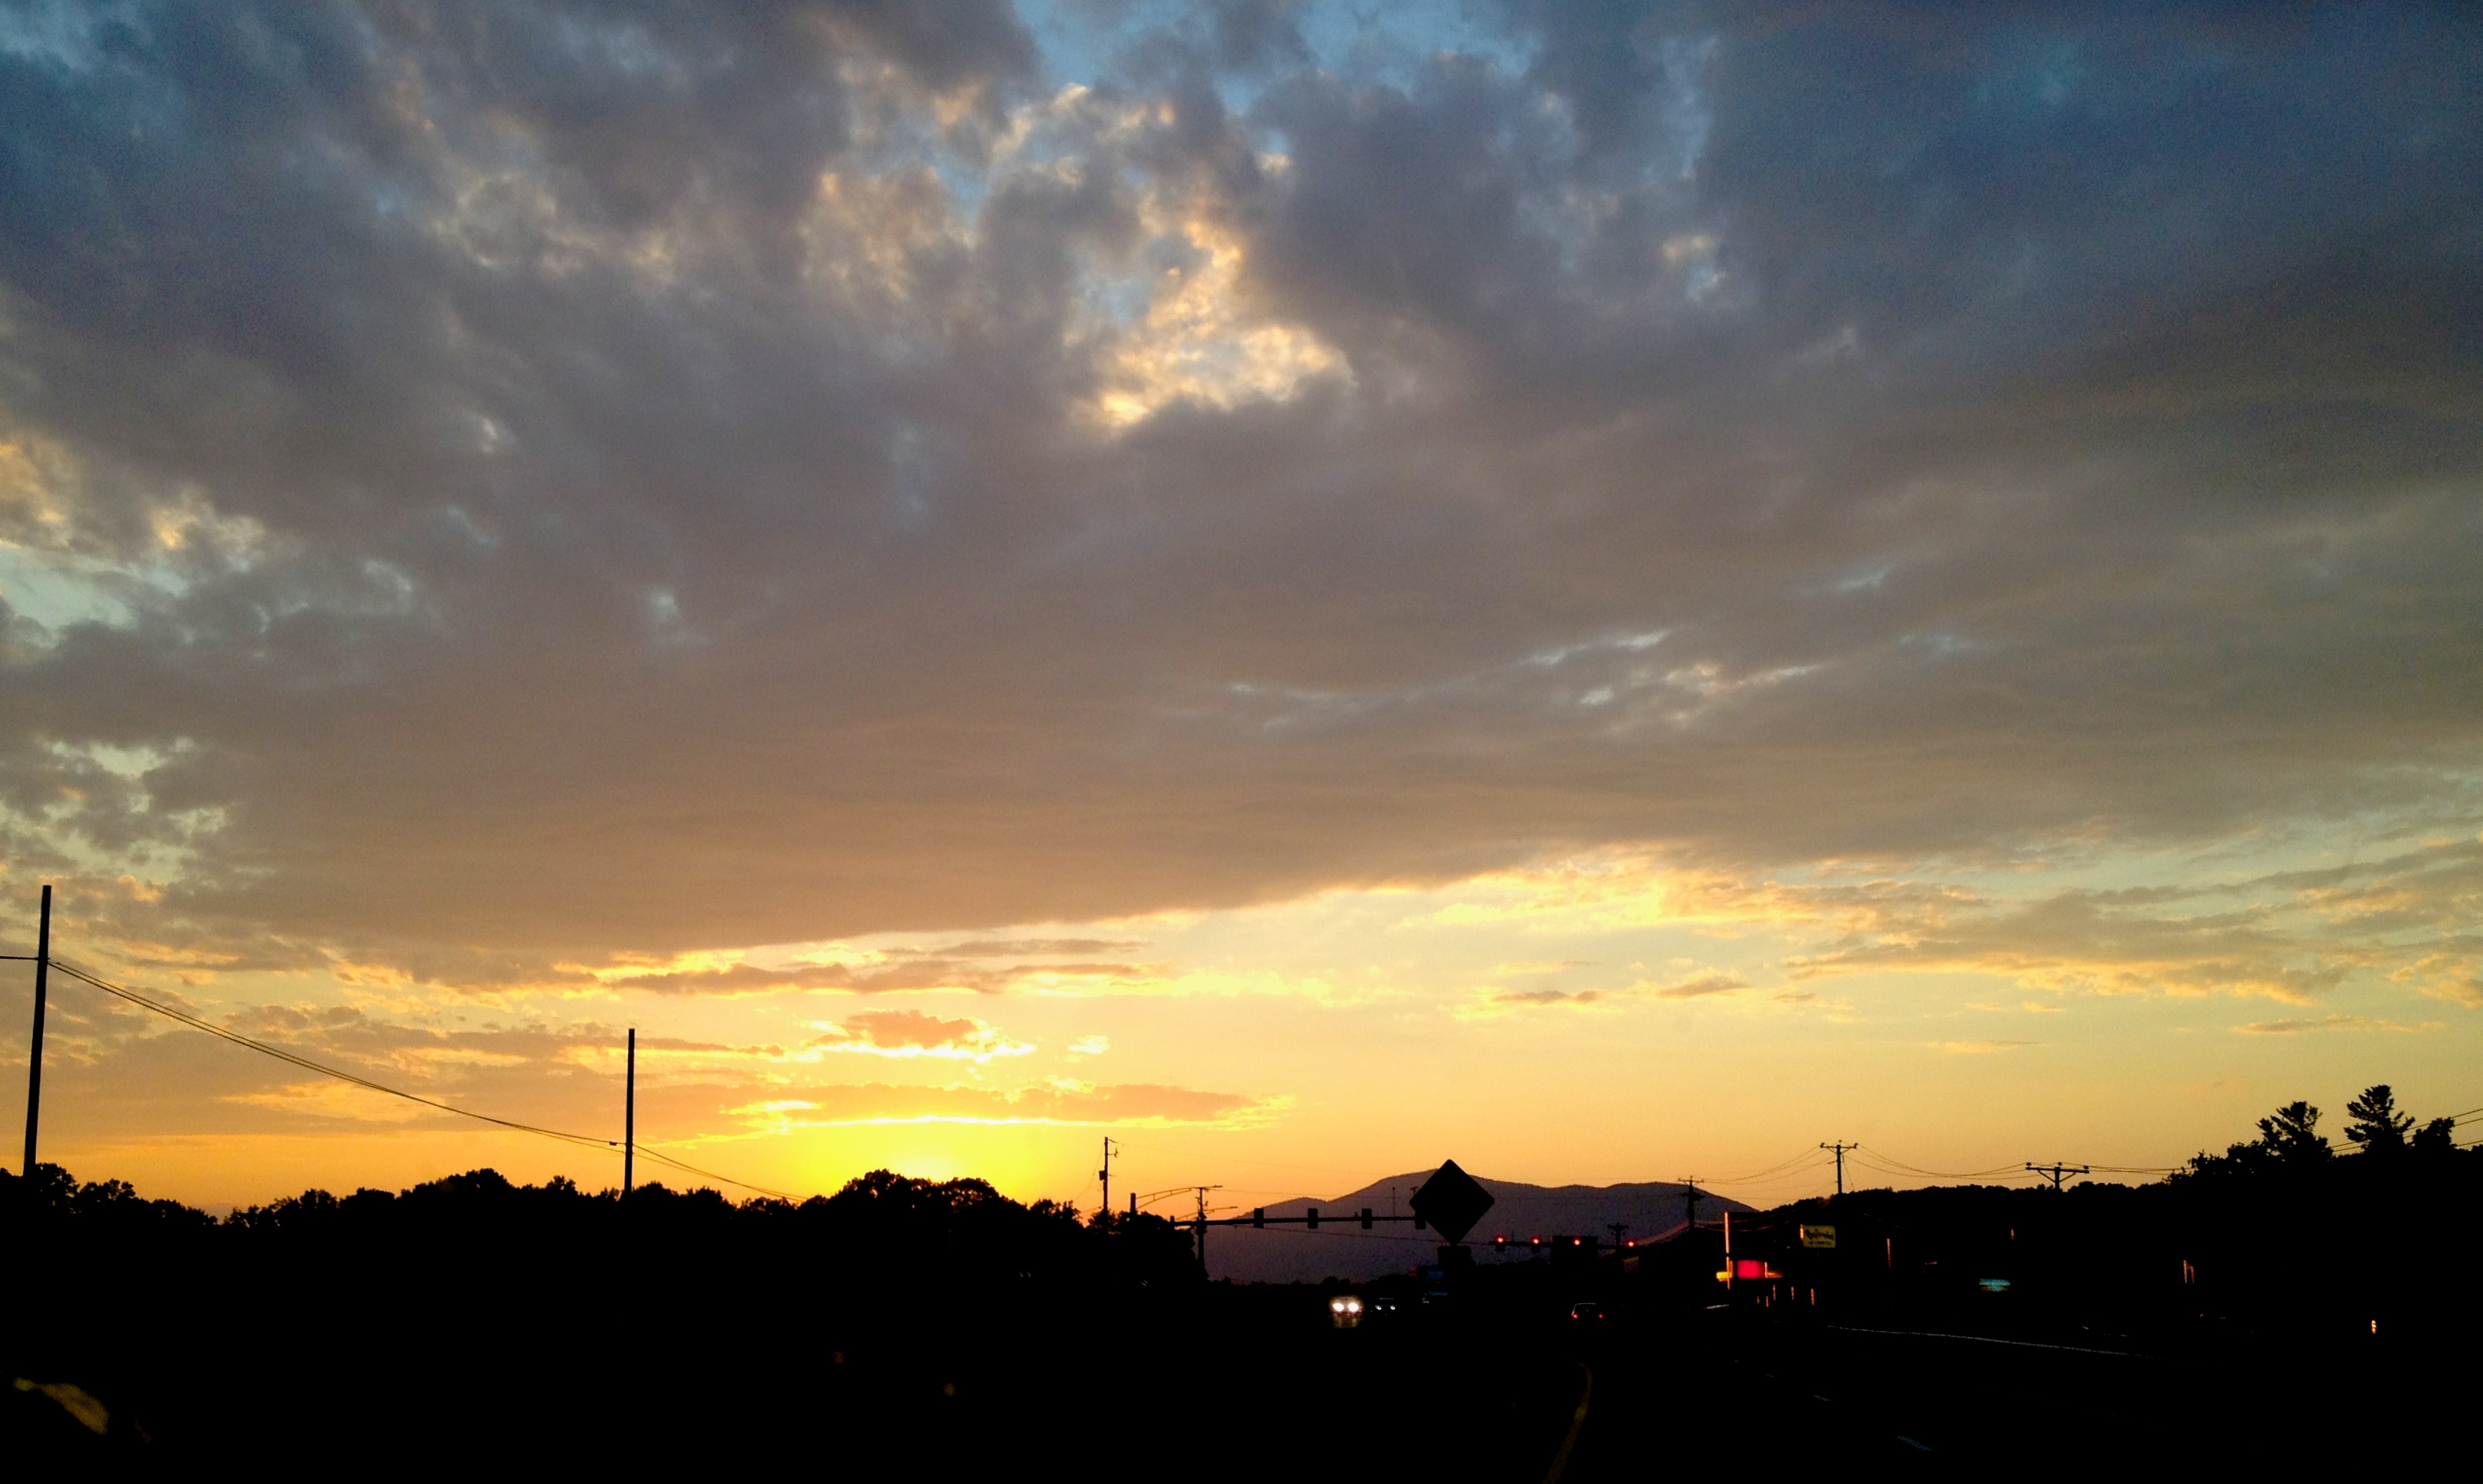
horizon, cloud, sky, sun, sunrise, sunset, field, sunlight, morning, dawn, atmosphere, dusk, evening, afterglow, red sky at morning